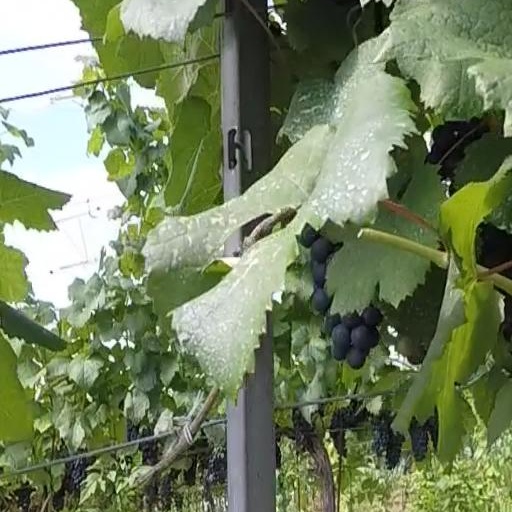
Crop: grape